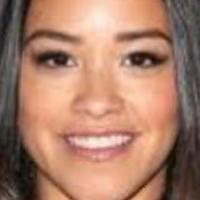
Age group: age 21-30